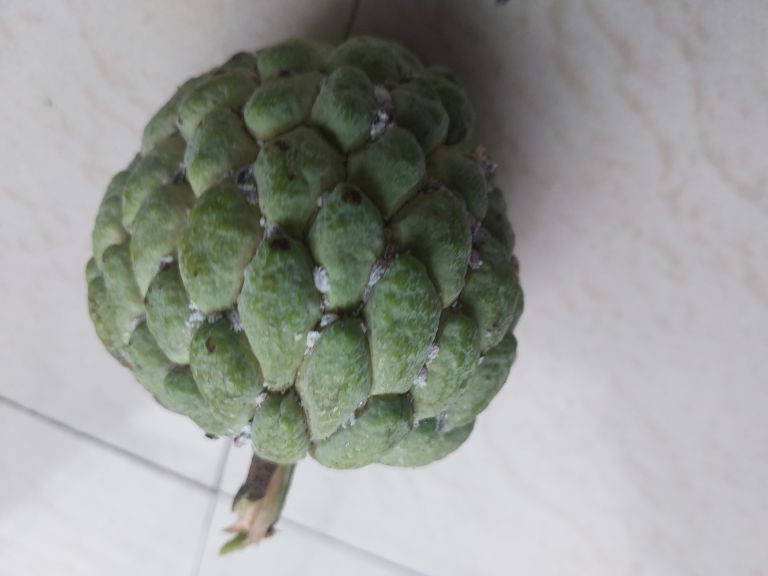
Disease label: Mealy Bug